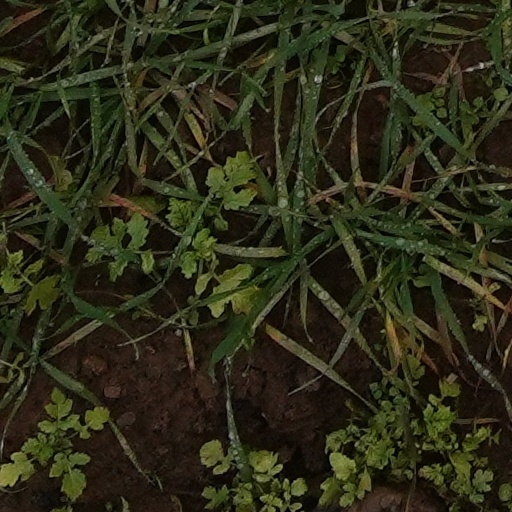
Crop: wheat